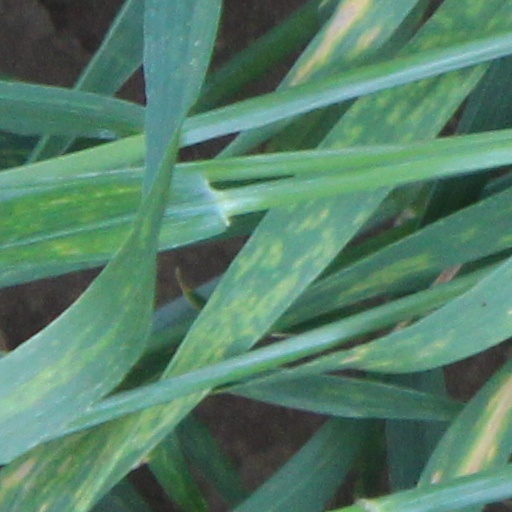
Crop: wheat